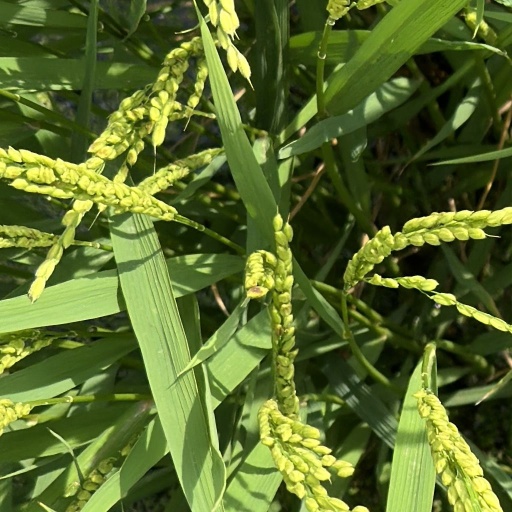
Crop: rice